Armenia in the Junior Eurovision Song Contest 2023

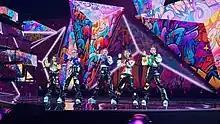
Yan Girls performing on stage during the jury show

The Junior Eurovision Song Contest 2023 took place at Palais Nikaïa in Nice, France on 26 November 2023.